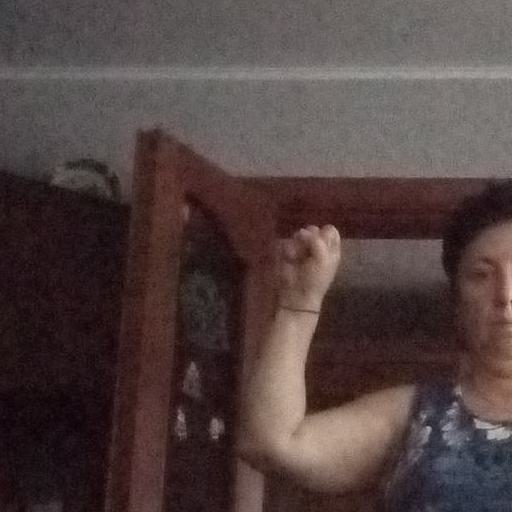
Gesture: fist